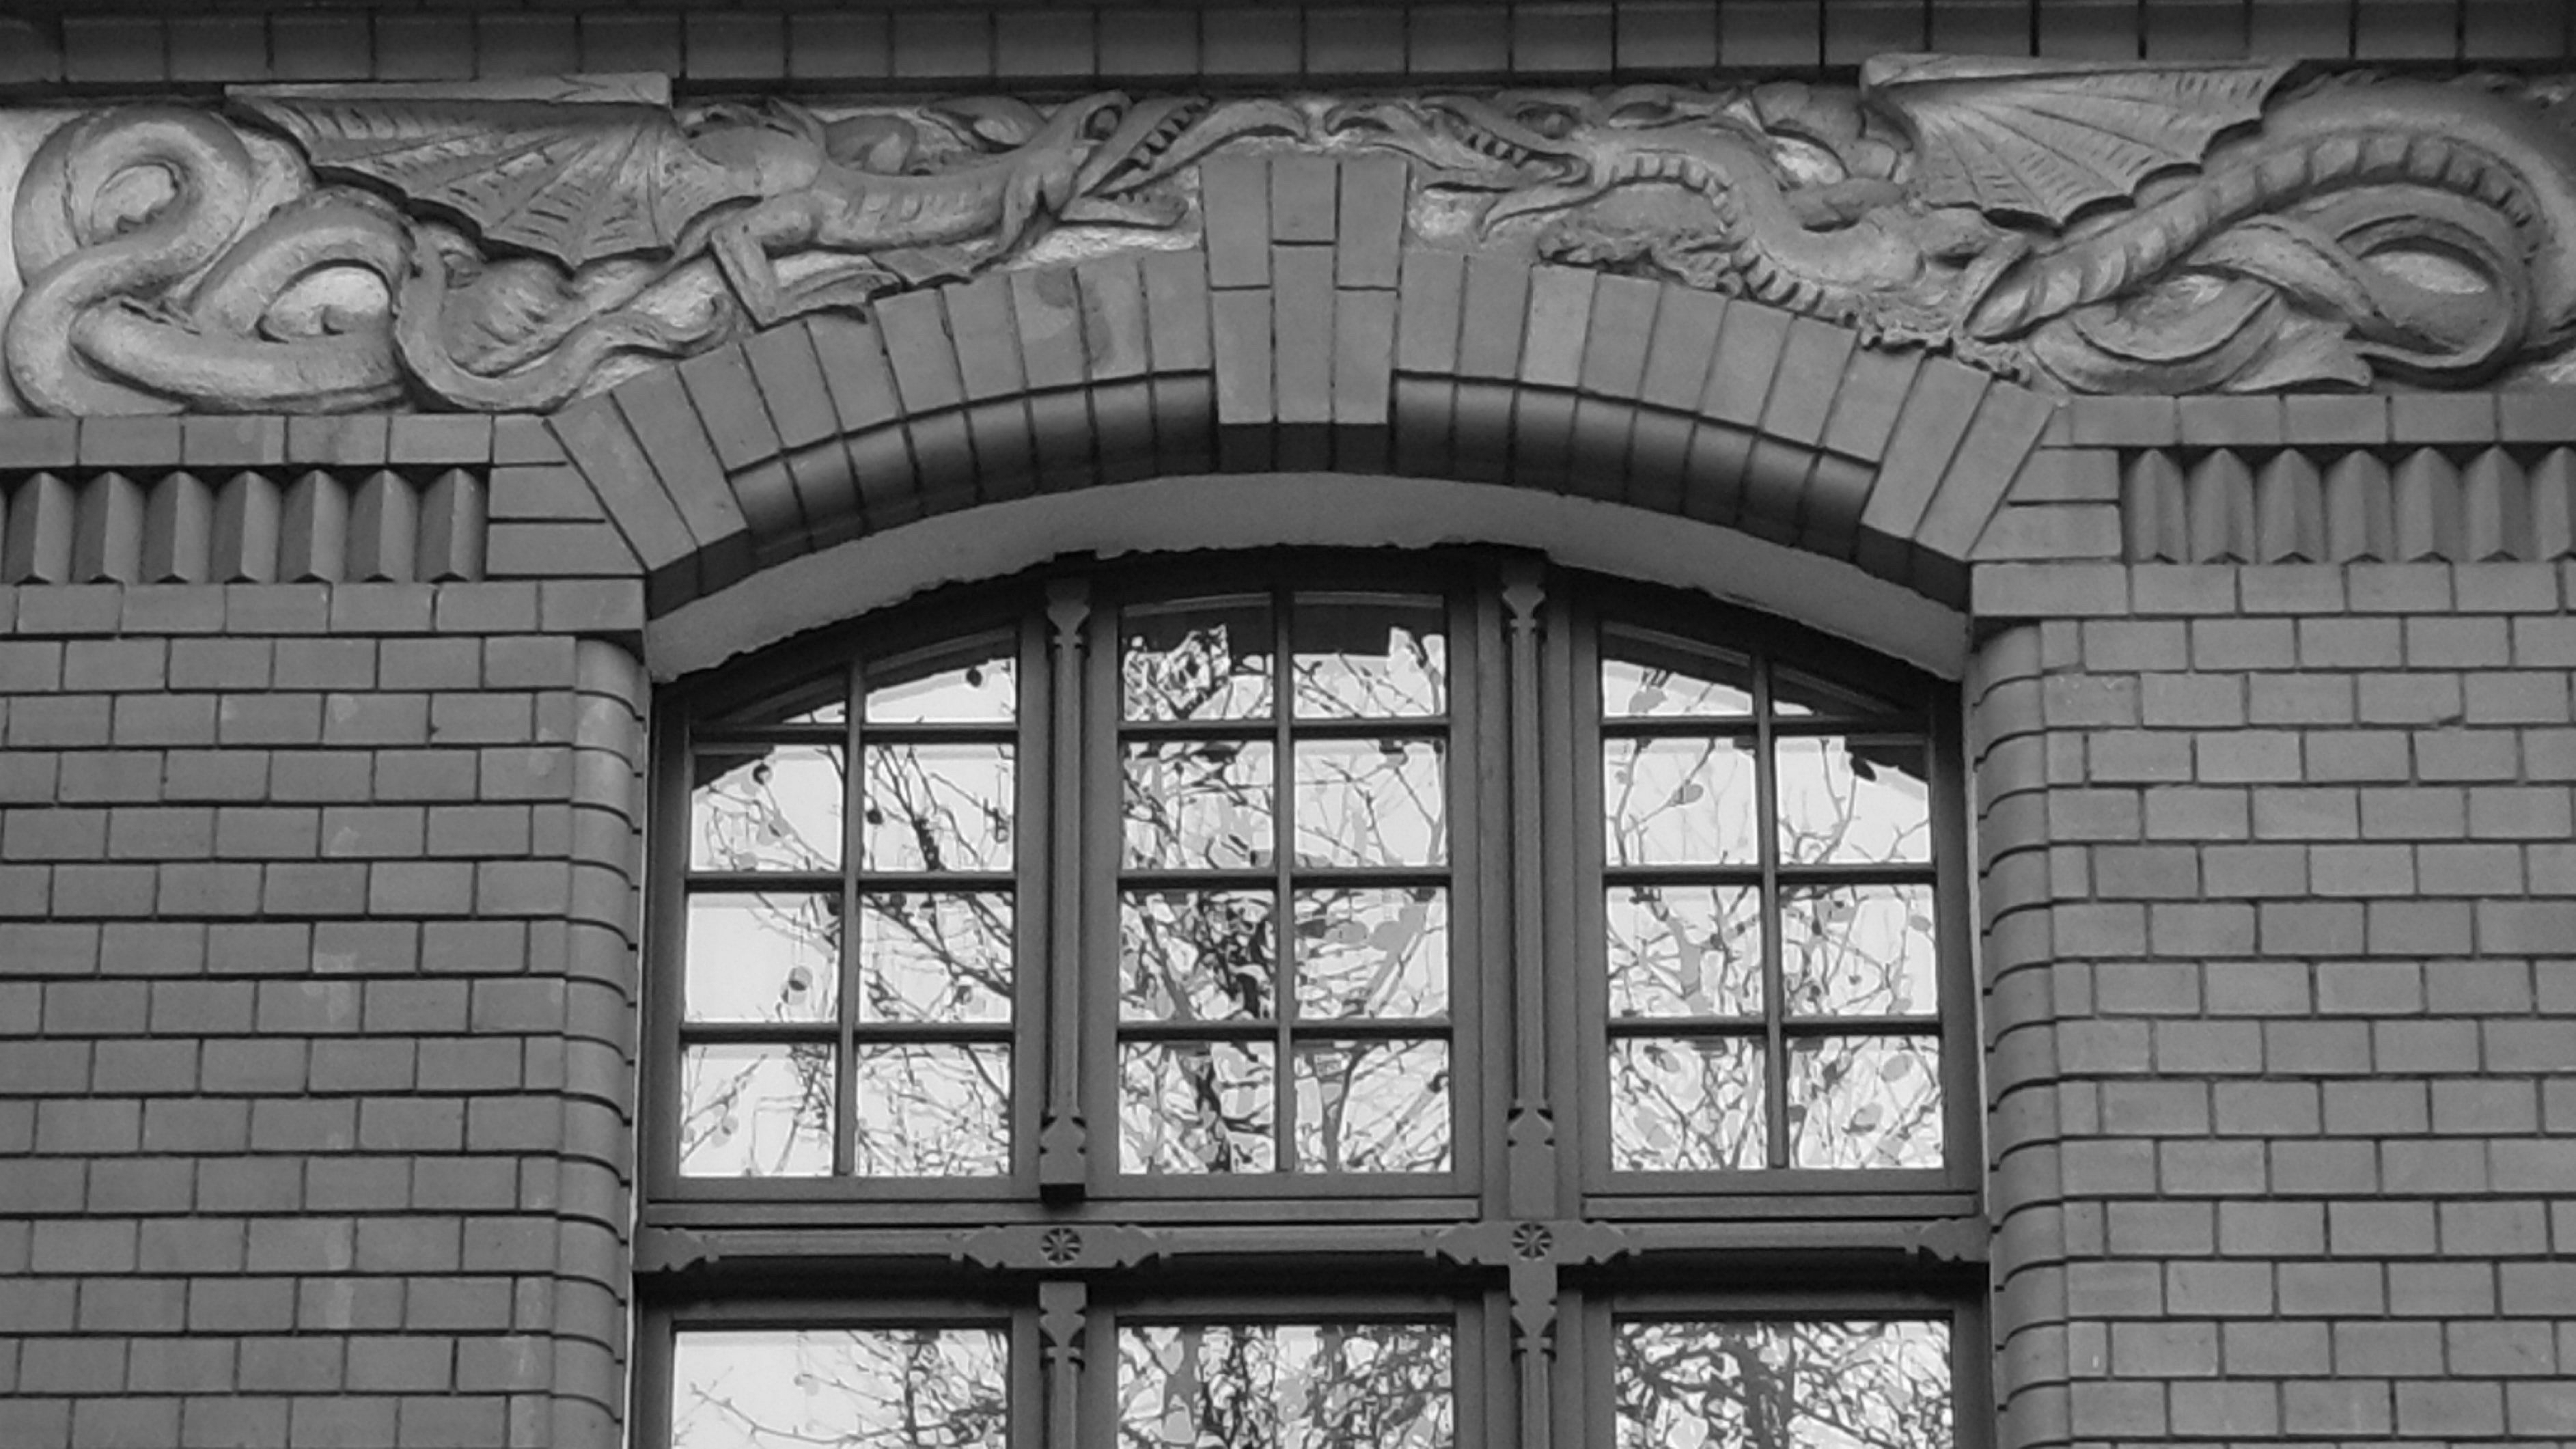
black and white, architecture, structure, white, window, glass, wall, arch, column, facade, monochrome, brick, material, symmetry, urban area, monochrome photography